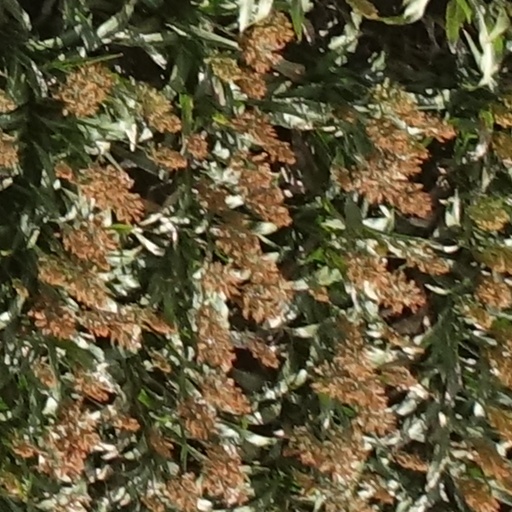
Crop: sorghum